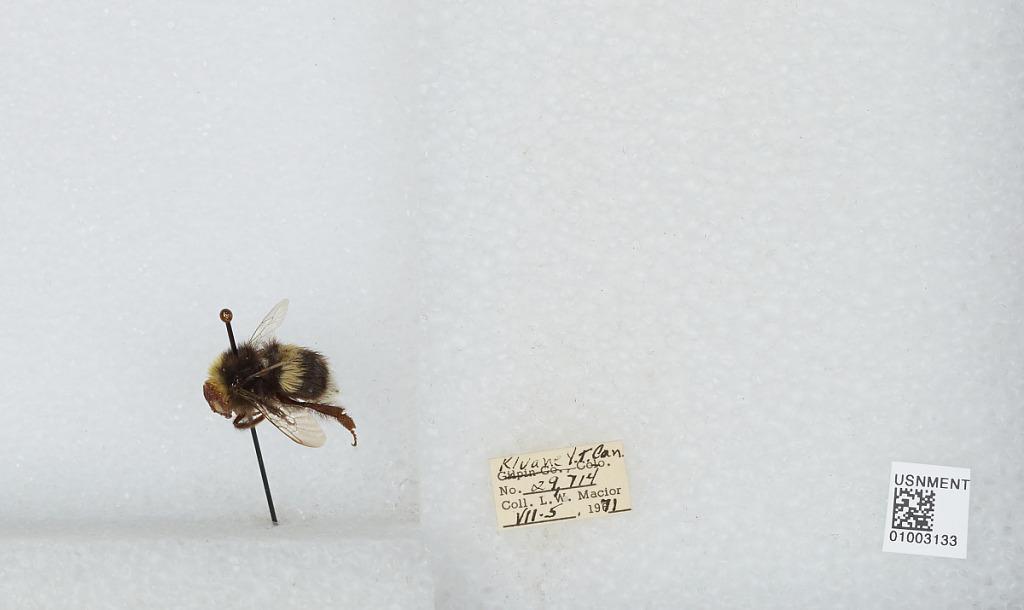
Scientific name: Bombus (Bombus) lucorum (Linnaeus)
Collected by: L. Macior
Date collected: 1971-7-5
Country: Canada
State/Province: Yukon Territory
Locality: Kluane
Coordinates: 60.75, -139.5